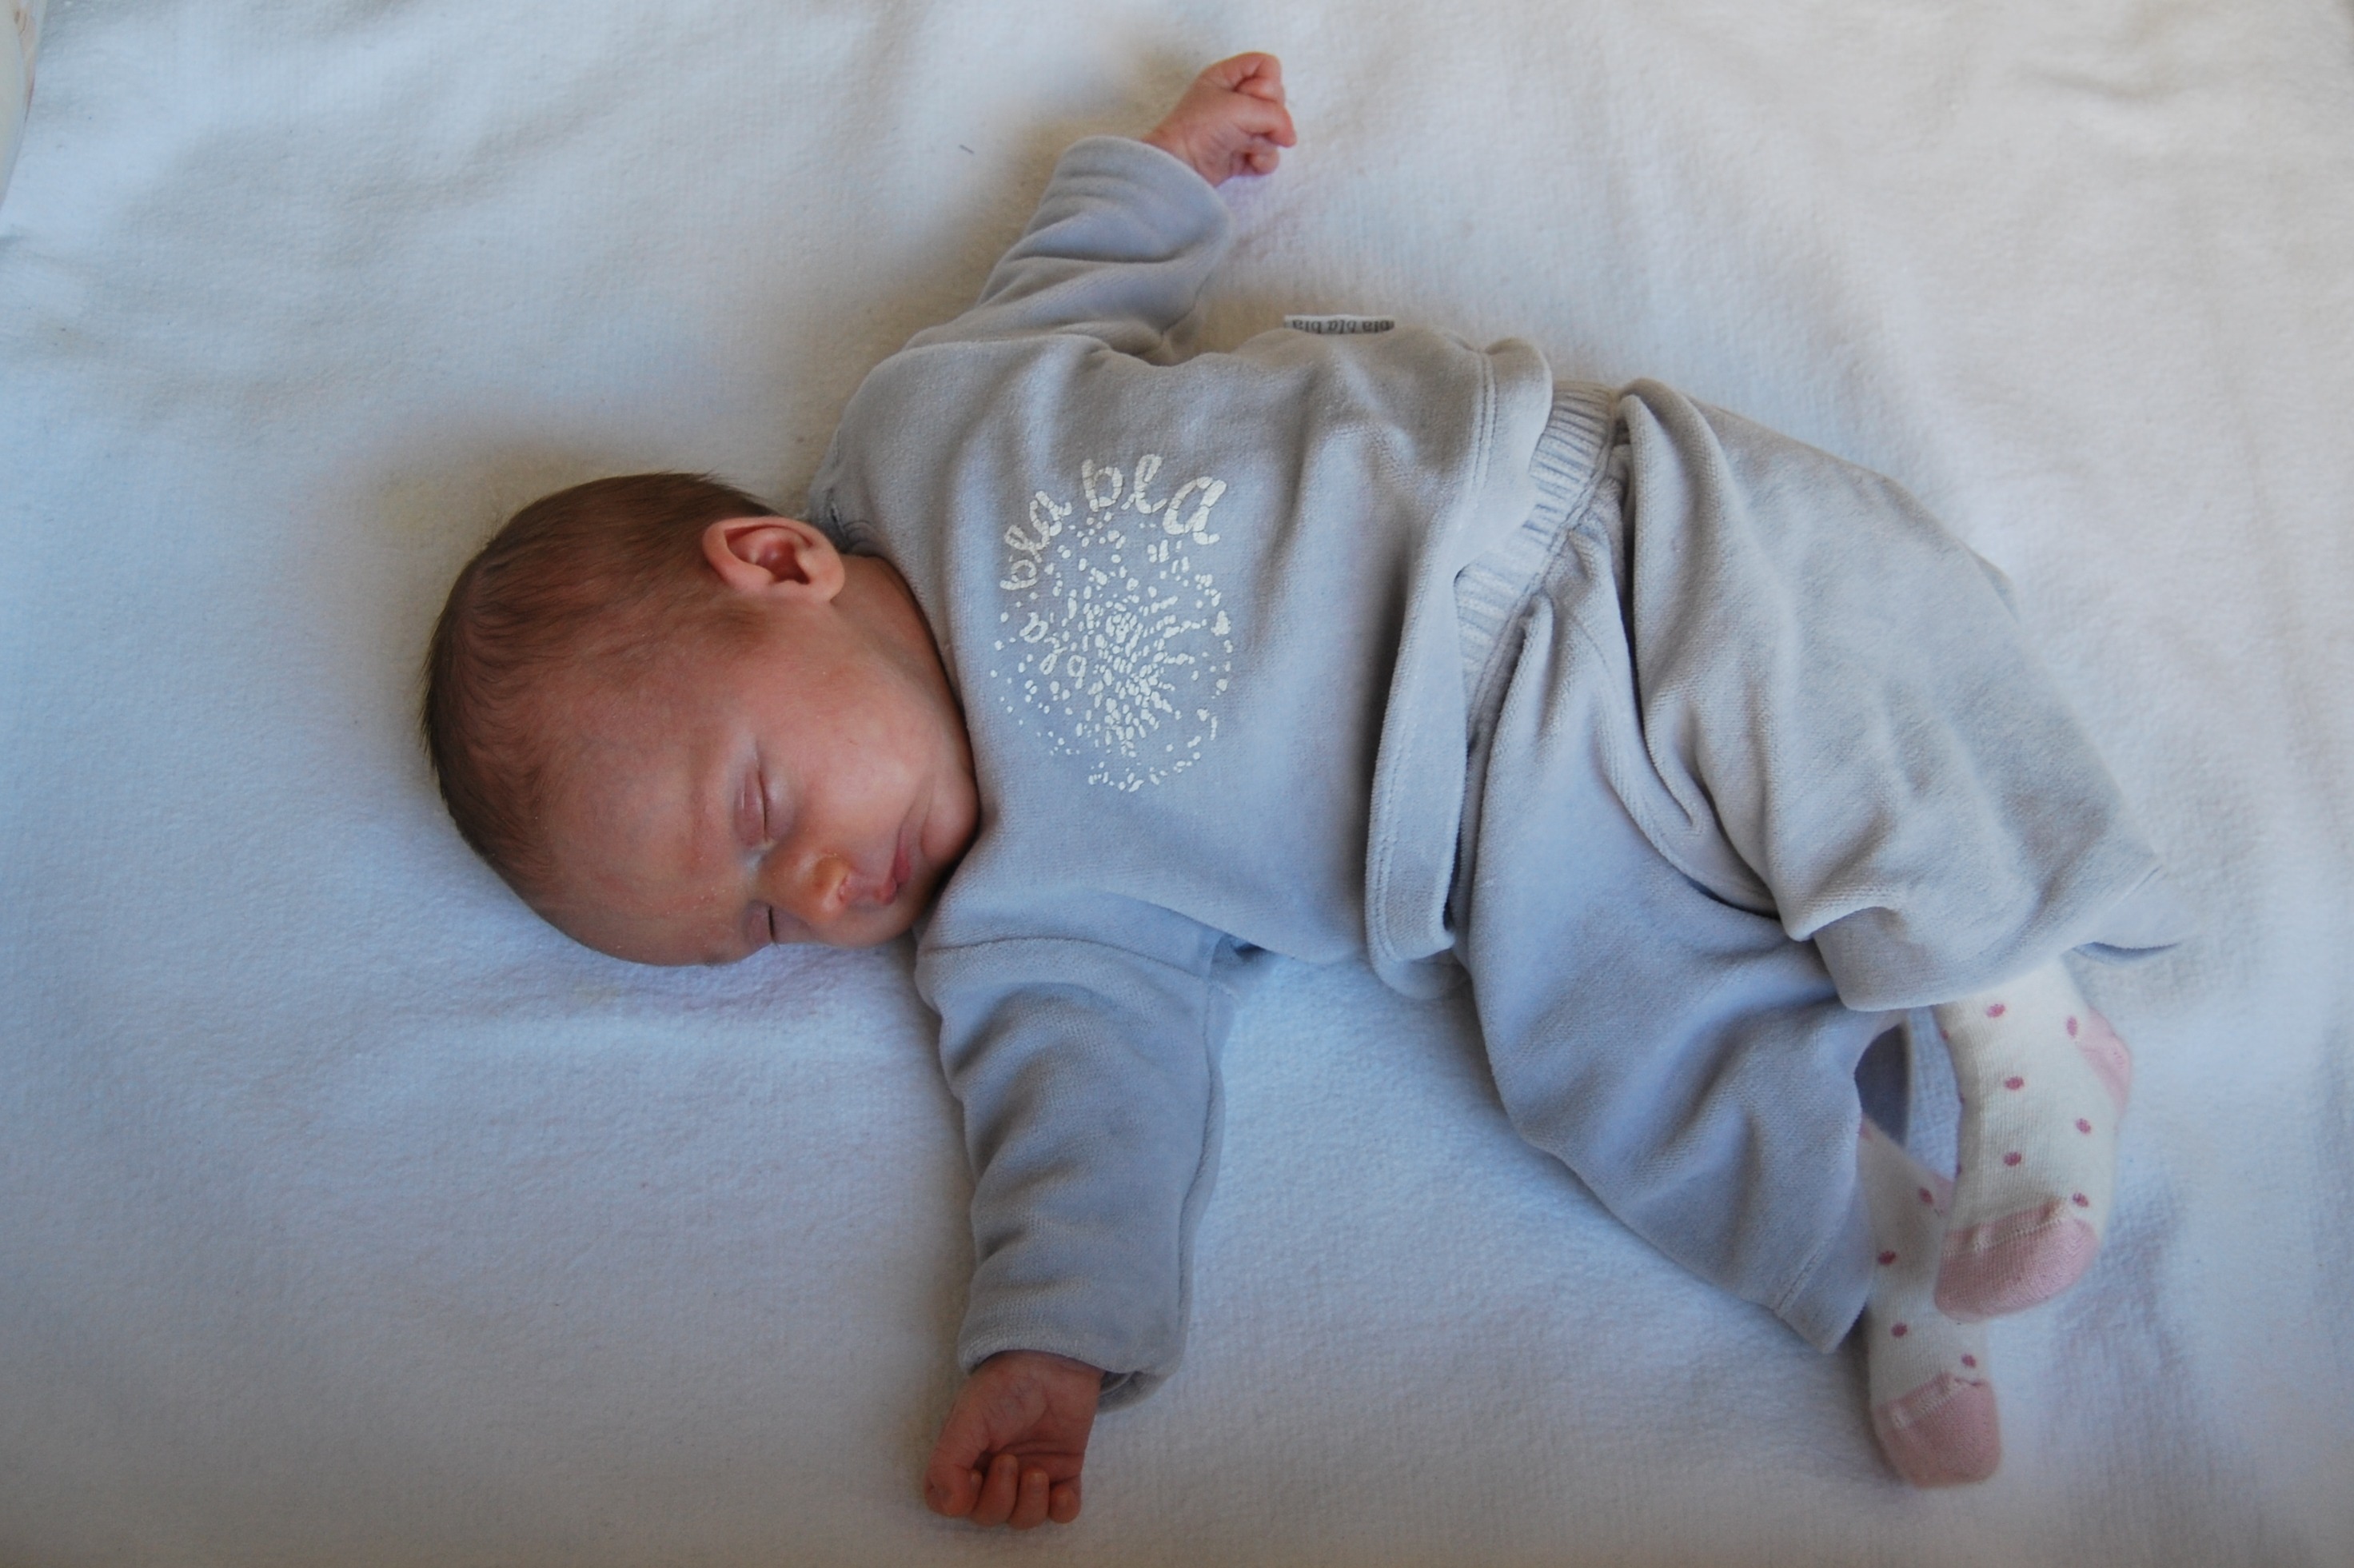
hand, person, portrait, small, child, baby, facial expression, sleep, infant, toddler, skin, human positions, human action